House of Loreius Tiburtinus

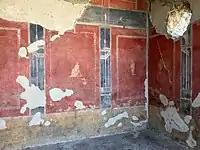
Ala "b" with floating soldiers

The fauces (entrance) at II 2,2 opens into a rectangular atrium with an "impluvium" in the center. This basin collected rainwater through a hole in the roof to be used by the patrons of the house. It was later repurposed into a fountain surrounded by a bed of plants. This portion of the residence suffered extensive damage from exposure to the elements after its excavation in 1916 as well as Allied bomb damage in 1943. At the rear of the atrium, the home's tablinum (g) has been replaced with a small columned pseudo-peristyle. The columns are painted red at the base and white above. Though faded, the walls still bear evidence of painting in the Fourth style with black panels separated by yellow columns above a red dado. On the east wall is the extremely faded remains of a panel painting but it's so damaged the subject can no longer be perceived.